Hugh E. Wright

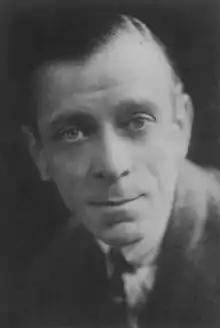

Hugh E. Wright (13 April 1879 – 12 February 1940) was a French-born, British actor and screenwriter. He was the father of actor Tony Wright.